Ralph Bunche High School

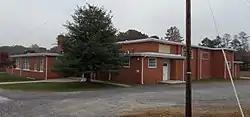
Ralph Bunche High School, October 2012

Ralph Bunche High School was a school constructed in 1949 as a result of Civil Action 631 to provide "separate but equal" education for African-American students in King George County, Virginia. The school operated until 1968 when King George High School was completed and the county's schools integrated. The school was named for Ralph Bunche, an African-American educator, diplomat and Nobel Prize winner.